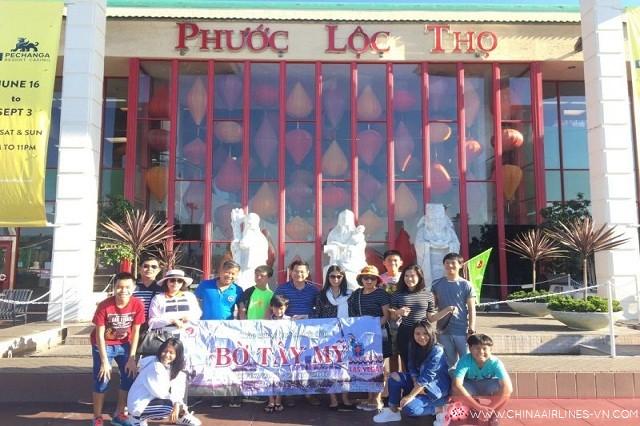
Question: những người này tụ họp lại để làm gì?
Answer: để chụp hình tập thể